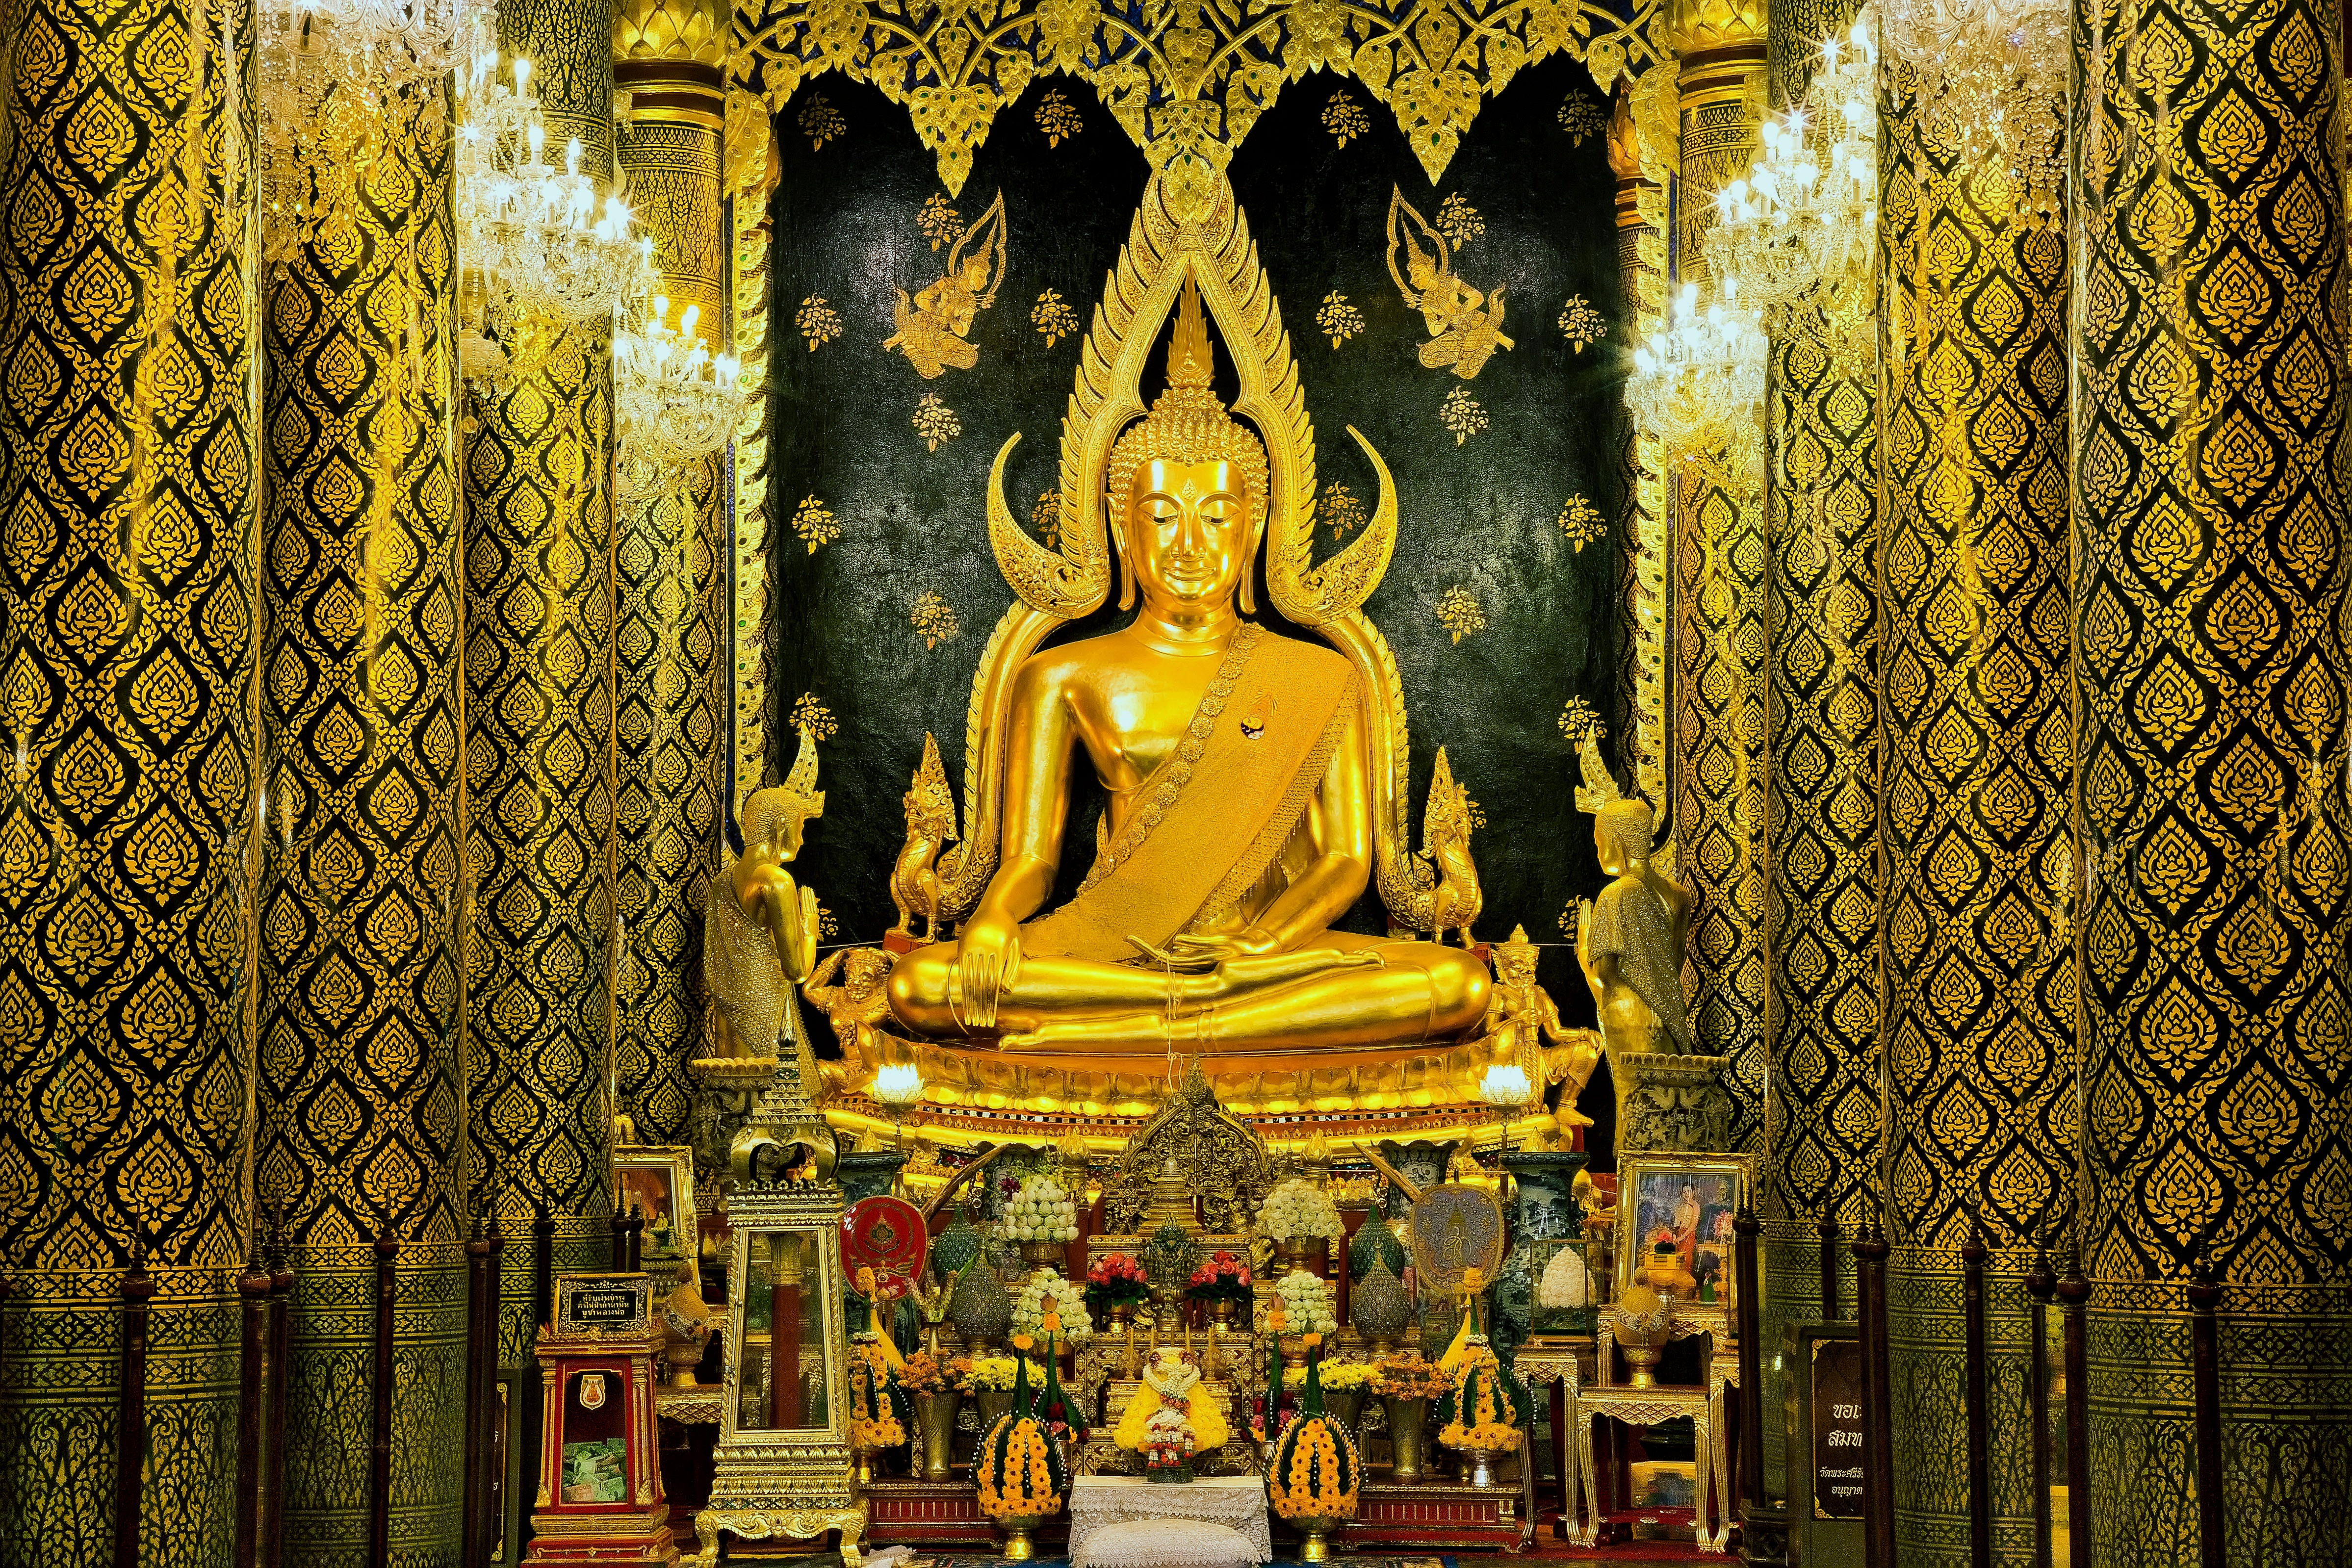
building, city, religion, place of worship, temple, altar, shrine, wat, phitsanulok, pastor shi buddhist kingdom, wat phra si rattana mahathat, hindu temple, gautama buddha